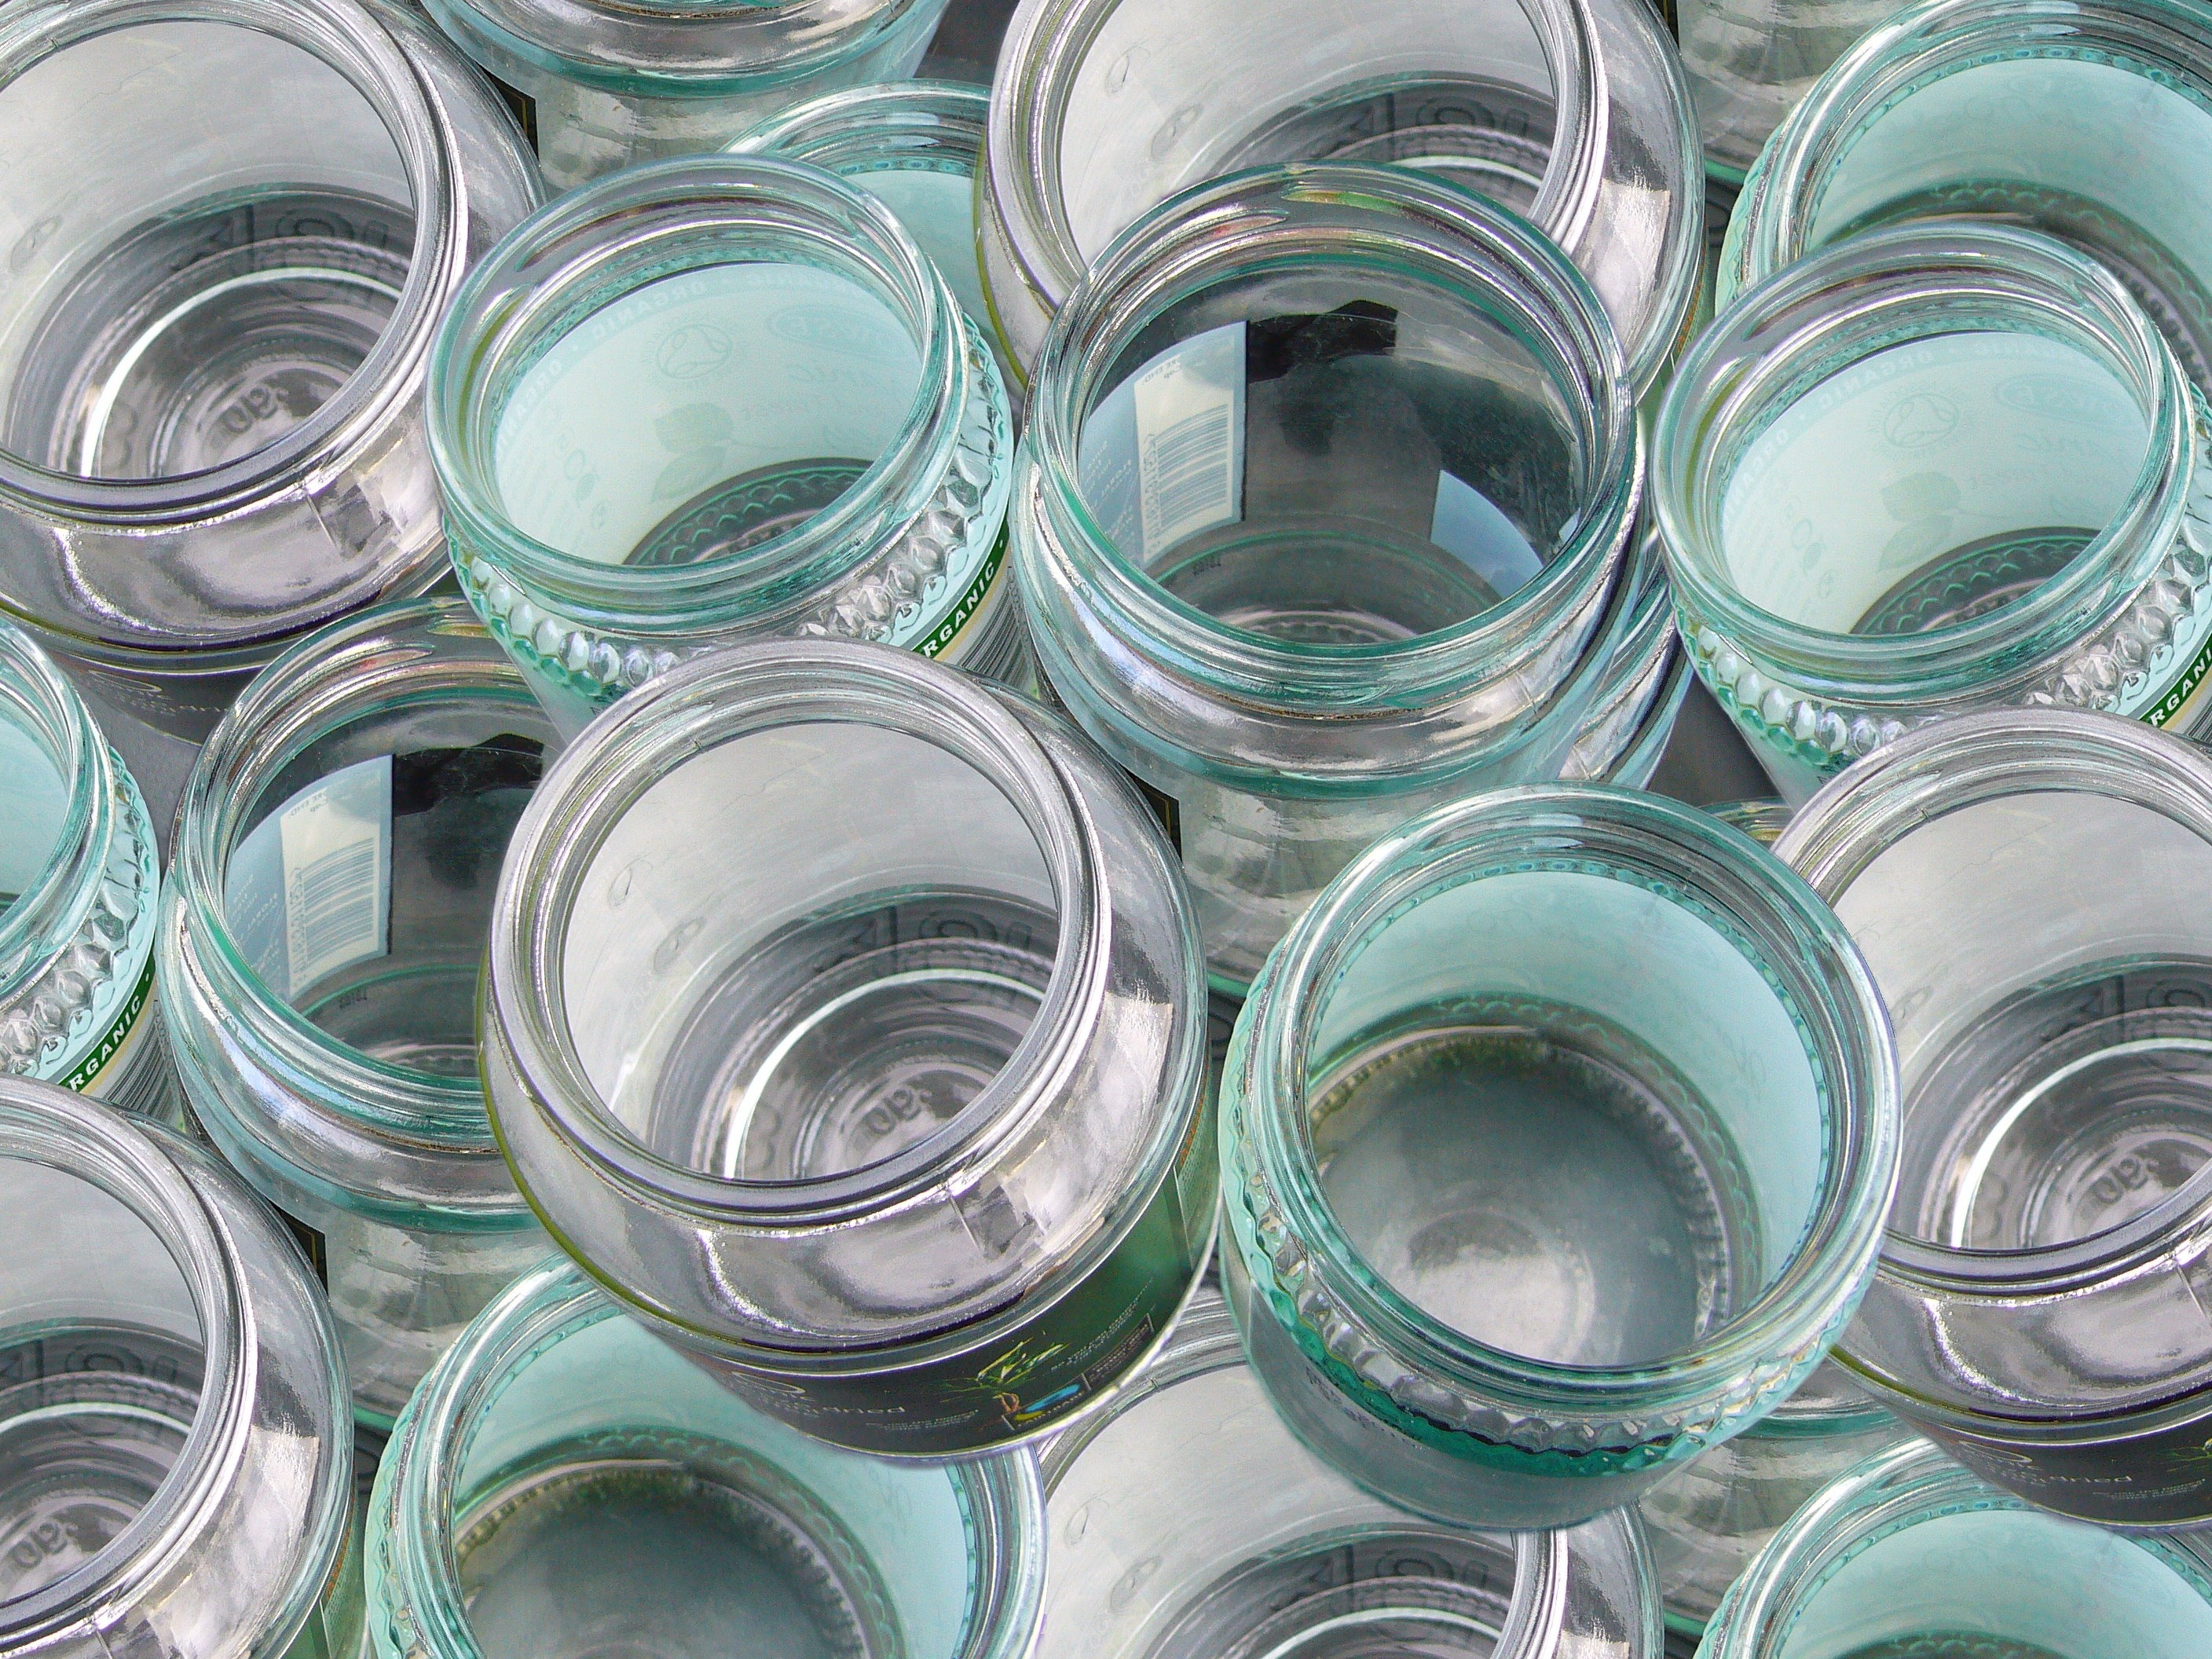
wheel, glass, bottle, product, jars, bottles, rim, recycle, recycling, tin can, recyclable, plastic wrap, aluminum can